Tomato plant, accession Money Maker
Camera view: bottom (45 deg); turntable rotation: 120 degrees
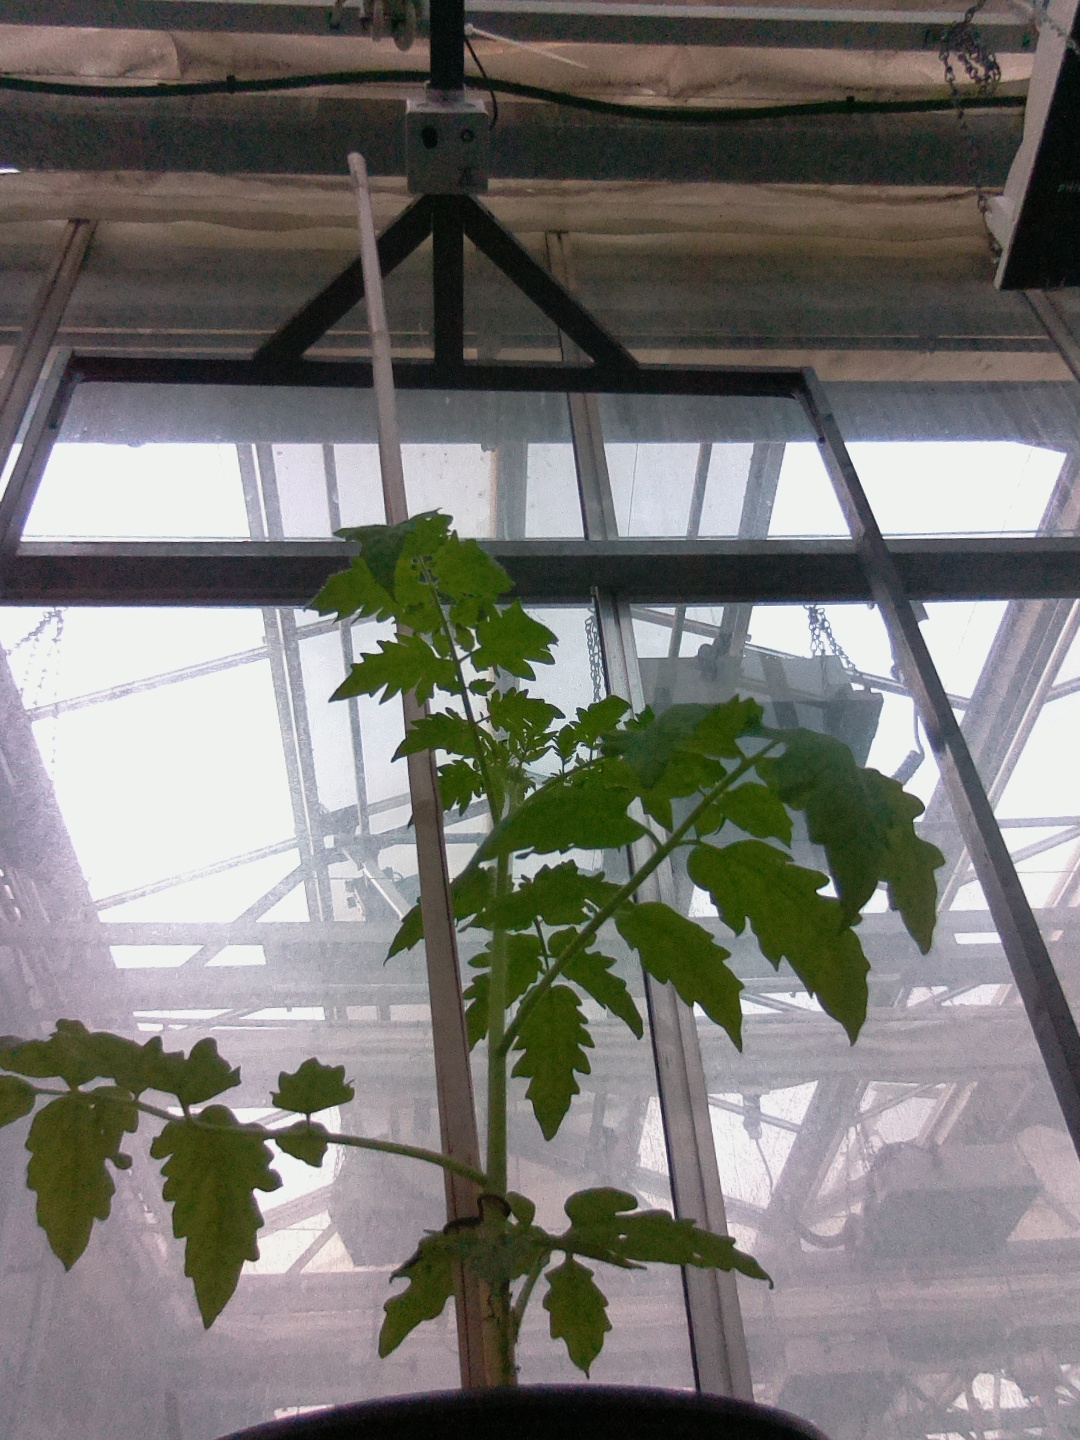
BBCH growth stage 13: 6 of true leaves visible